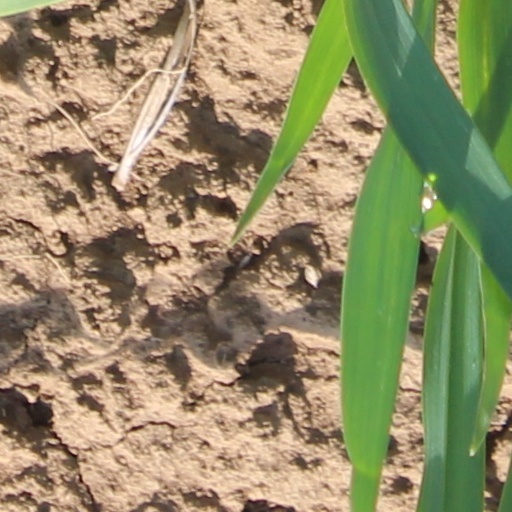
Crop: wheat